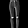
Label: Trouser